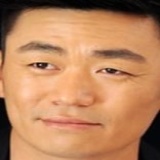
diễn viên Vương Bảo Cường